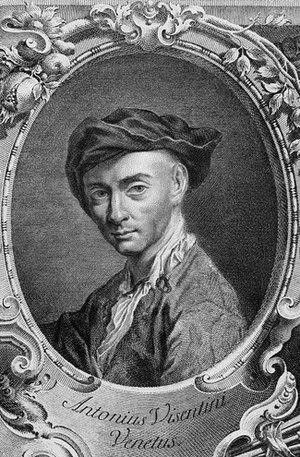
Frontispice du ""prospectus"", montrant Canaletto et son graveur Visentini"